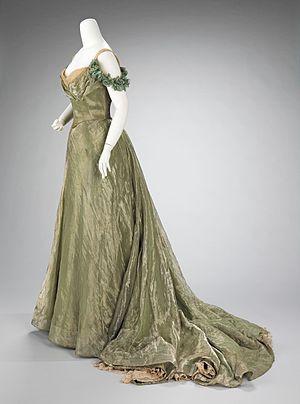
Jacques Doucet, né le 19 février 1853 à Paris et mort le 30 octobre 1929 à Neuilly-sur-Seine, est un grand couturier, collectionneur et mécène français, personnalité de la vie artistique et littéraire parisienne des années 1880-1920.
Une robe de bal est une robe de soirée portée lors d'un bal ou d'un événement officiel. Dans la majorité, les modèles dégagent les épaules et les bras et présentent un décolleté bas ainsi que de longues jupes bouffantes. Ces robes sont généralement assorties d'une étole, une cape ou un manteau, des bijoux modernes ou d'époque et des gants longs. Si la porteuse doit arborer des « décorations d'État », celles-ci sont piquées sur un nœud épinglé à la poitrine ; les femmes mariées portent un diadème si elles en possèdent. Bien que des étoffes artificielles soient parfois utilisées, ces robes sont habituellement en satin, soie, taffetas et velours, avec des garnitures de dentelle, des perles, des paillettes, des broderies, des volants, des rubans, des rosettes et des fronces.